Domus Mercatorum

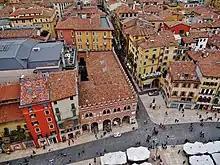

The Domus Mercatorum or Casa dei Mercanti is a medieval edifice at Piazza delle Erbe in Verona, northern Italy. During the Middle Ages it was home to the Casa dei Mercanti, the guild of the city's merchants, while today is home to the Banca Popolare di Verona.